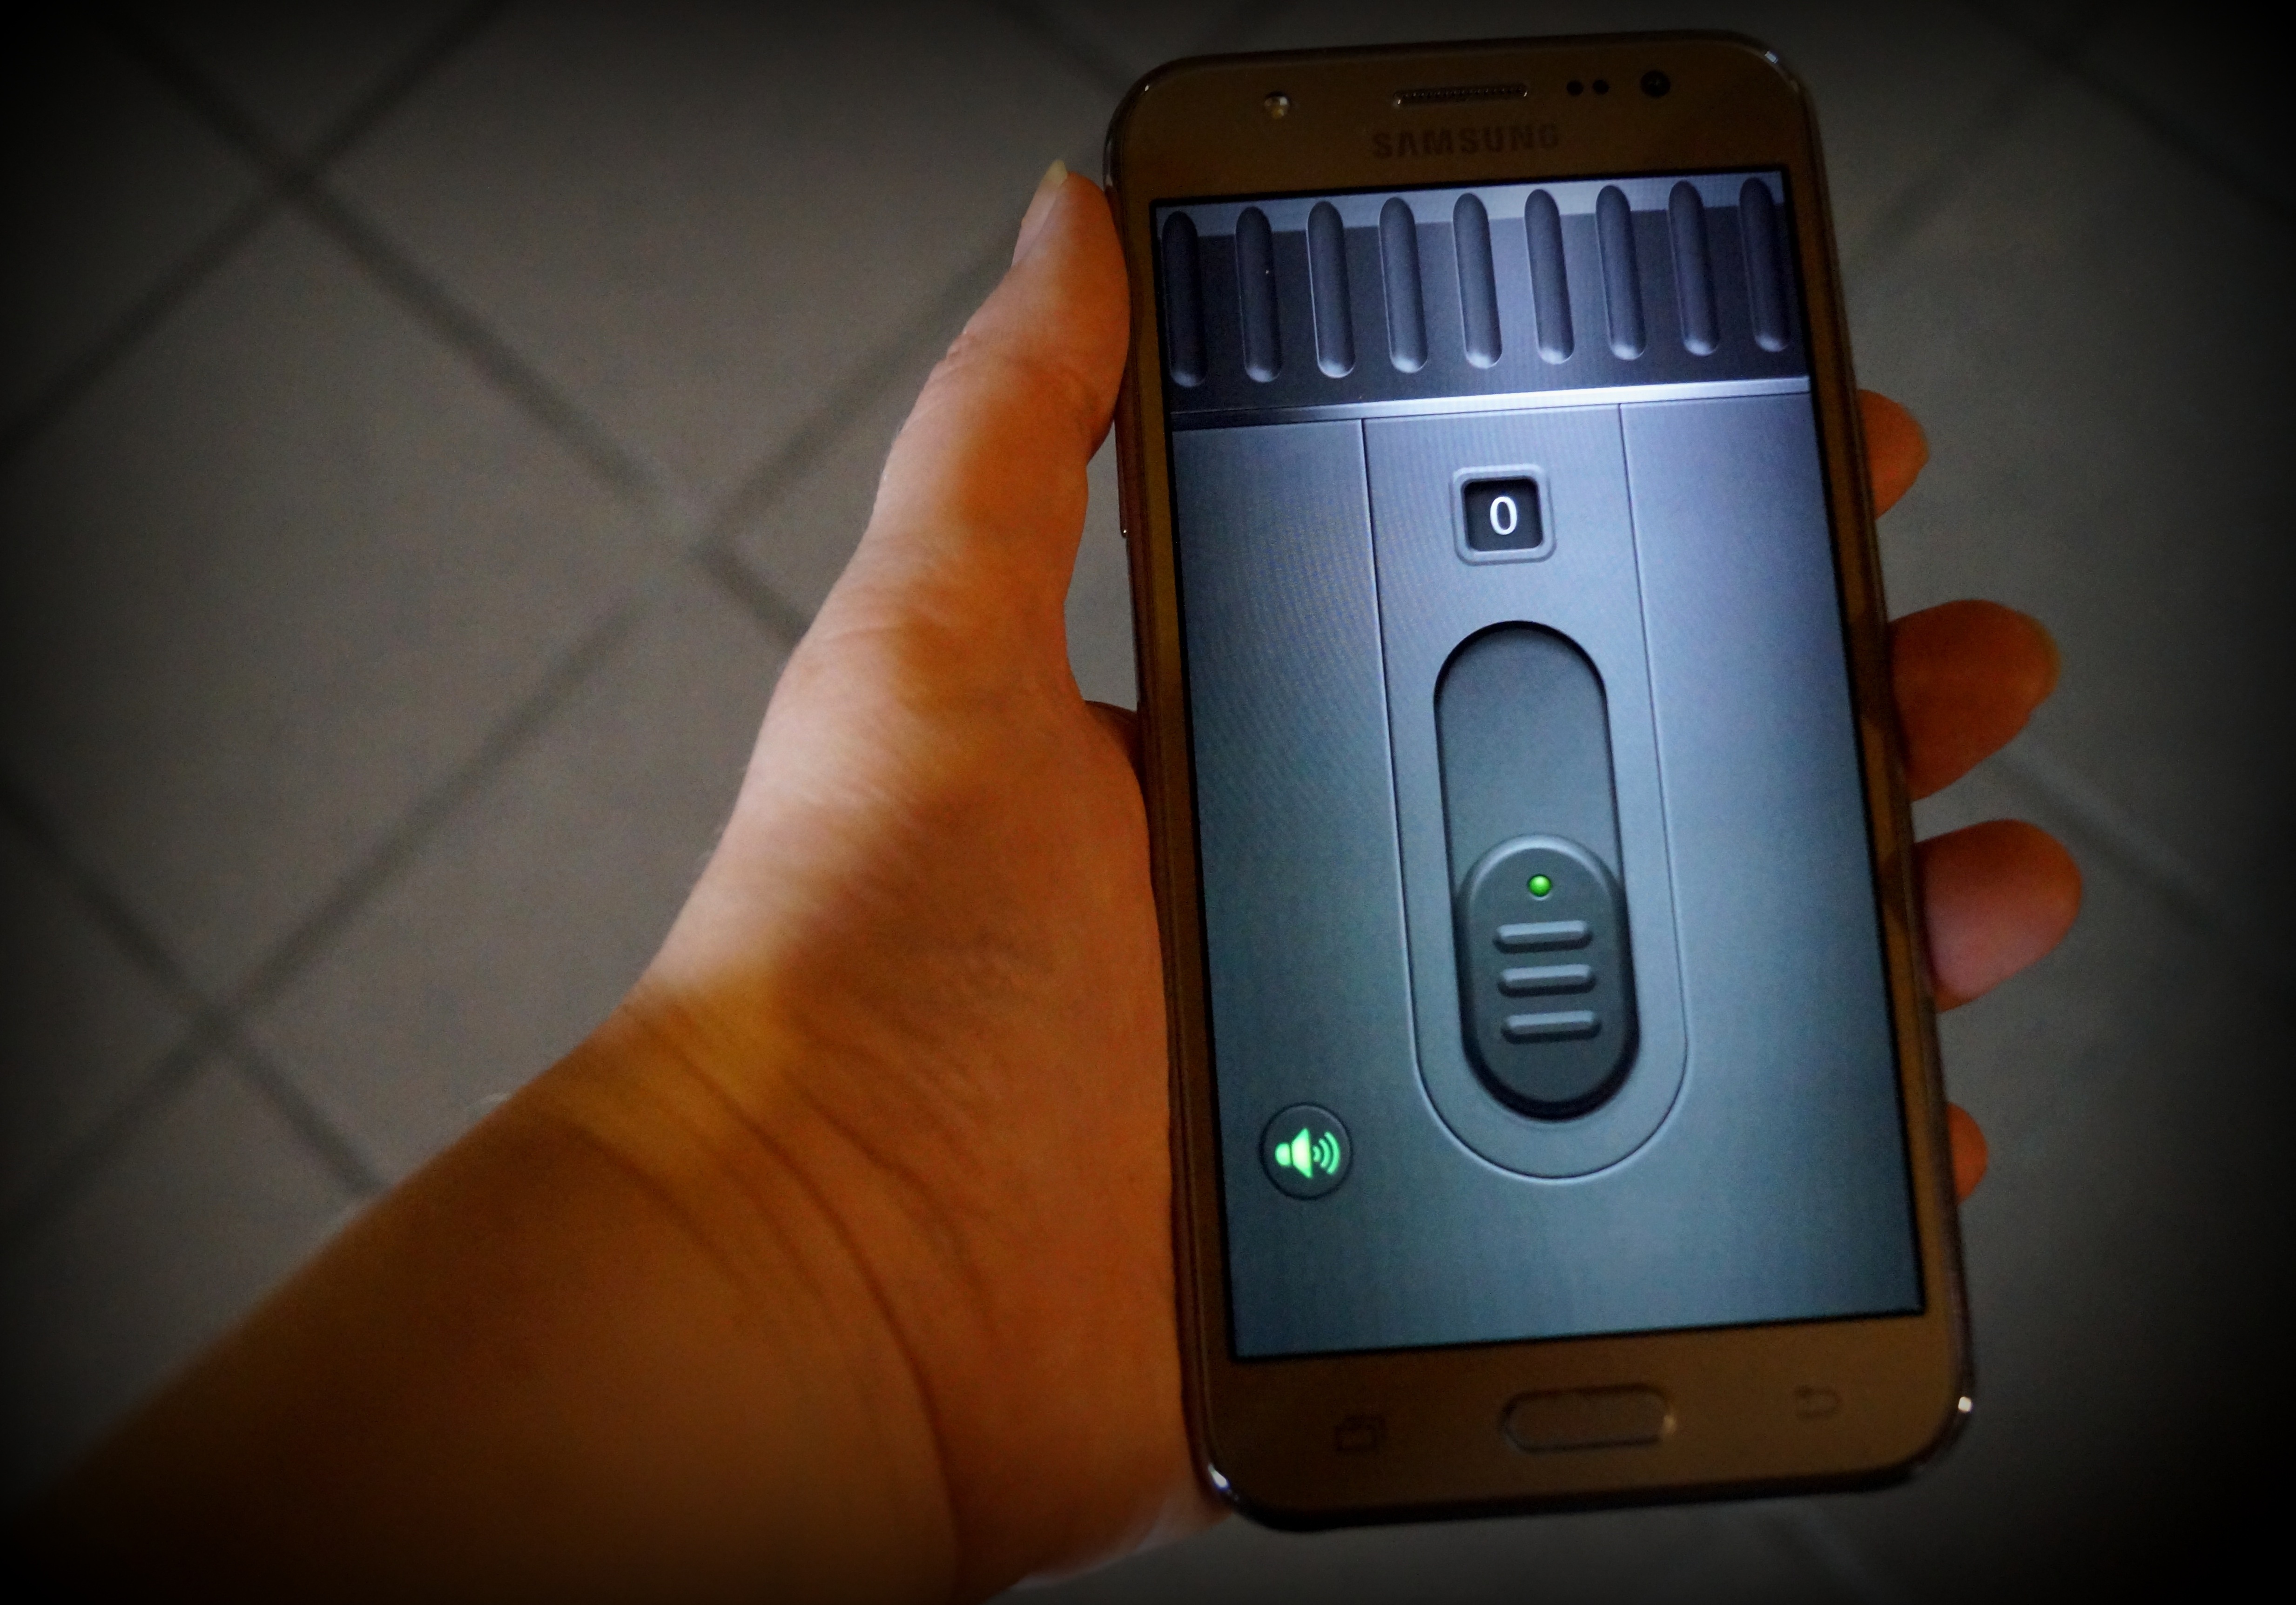
smartphone, technology, gadget, mobile phone, display, app, touch screen, applications, electronic device, personal computer hardware, portable communications device